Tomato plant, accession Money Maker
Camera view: vertical (180 deg); turntable rotation: 120 degrees
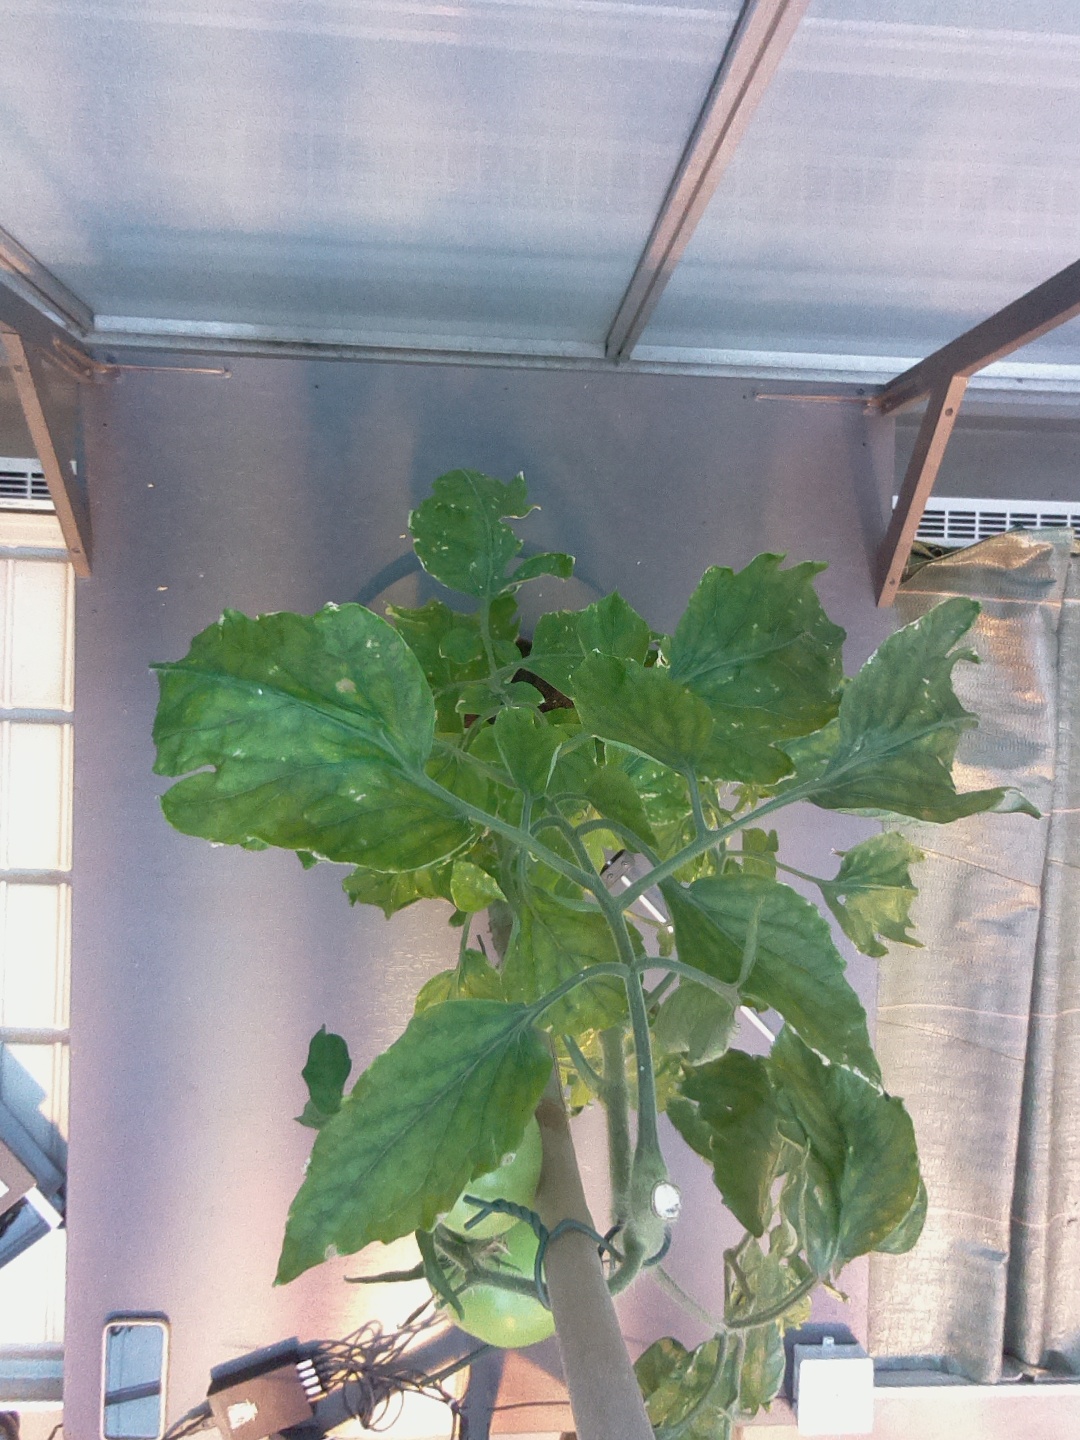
BBCH growth stage 77: 70%-80% of final fruit size